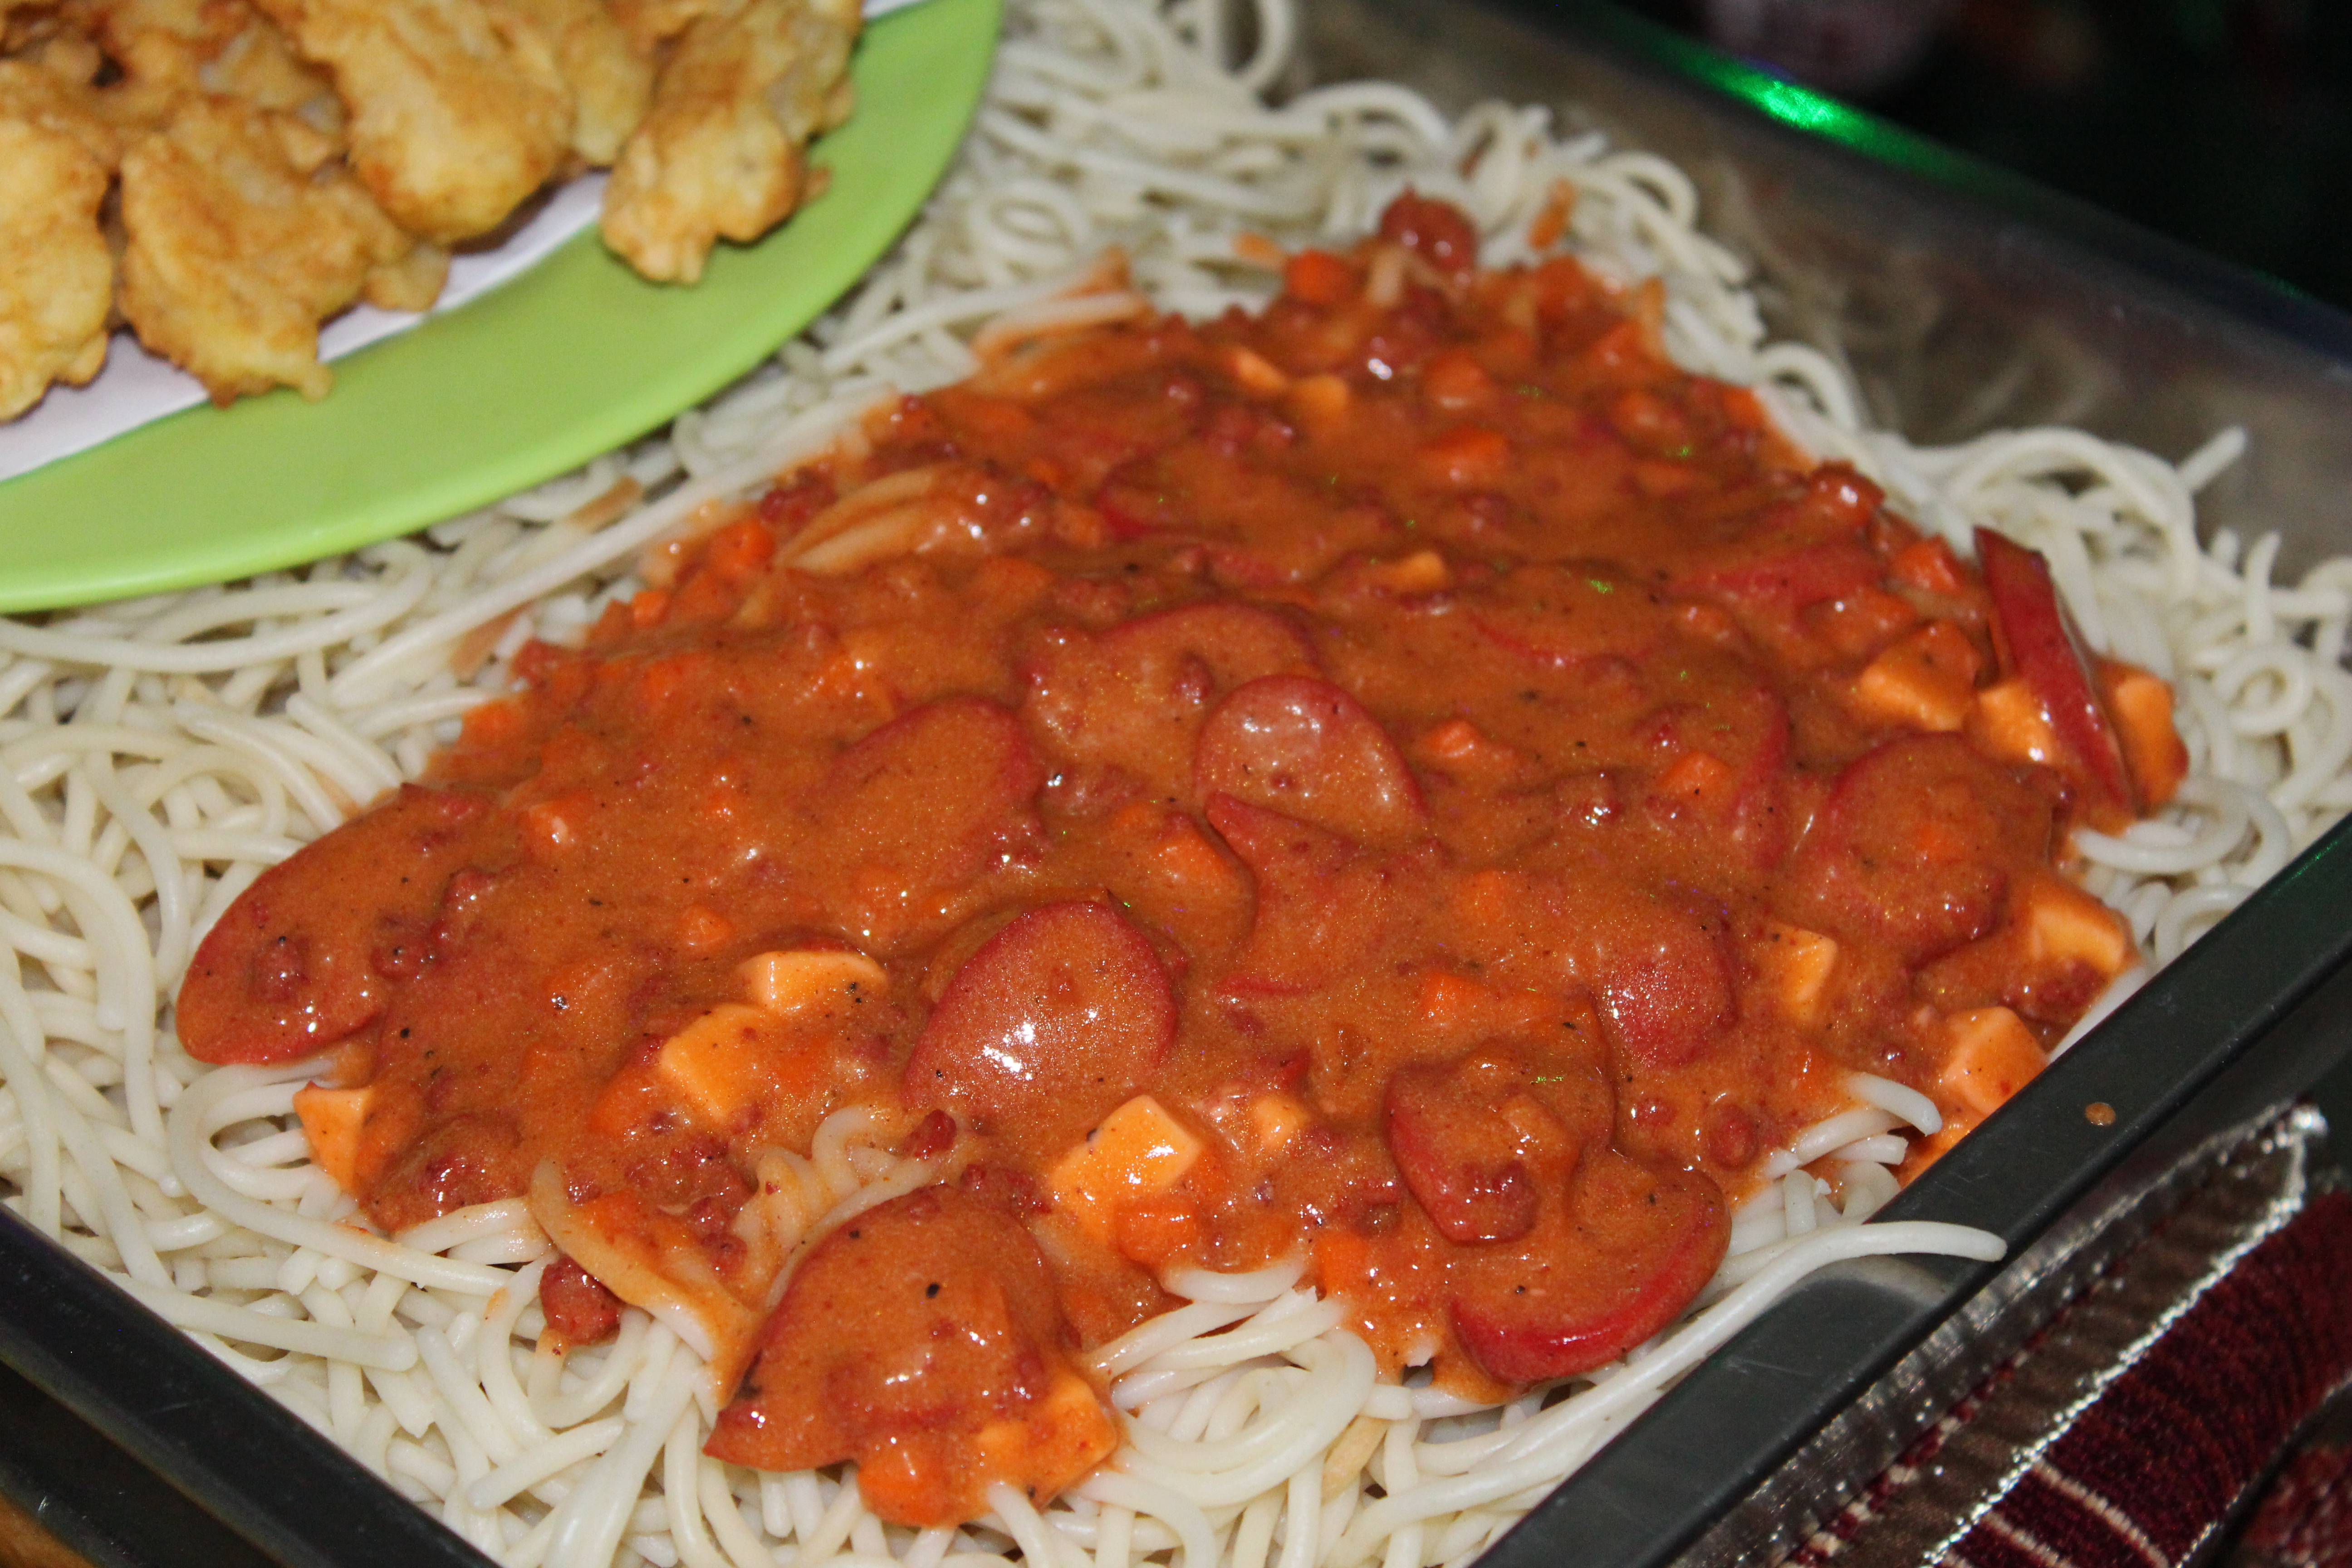
food, dish, cuisine, ingredient, meat, sweet and sour, curry, produce, staple food, general tso's chicken, indian chinese cuisine, recipe, Chicken tikka masala, indian cuisine, Jalfrezi, sweet and sour chicken, touff e, meatball, Ebi chili, kung pao chicken, Mu kalica, goulash, gravy, Chicken paprikash, Vindaloo